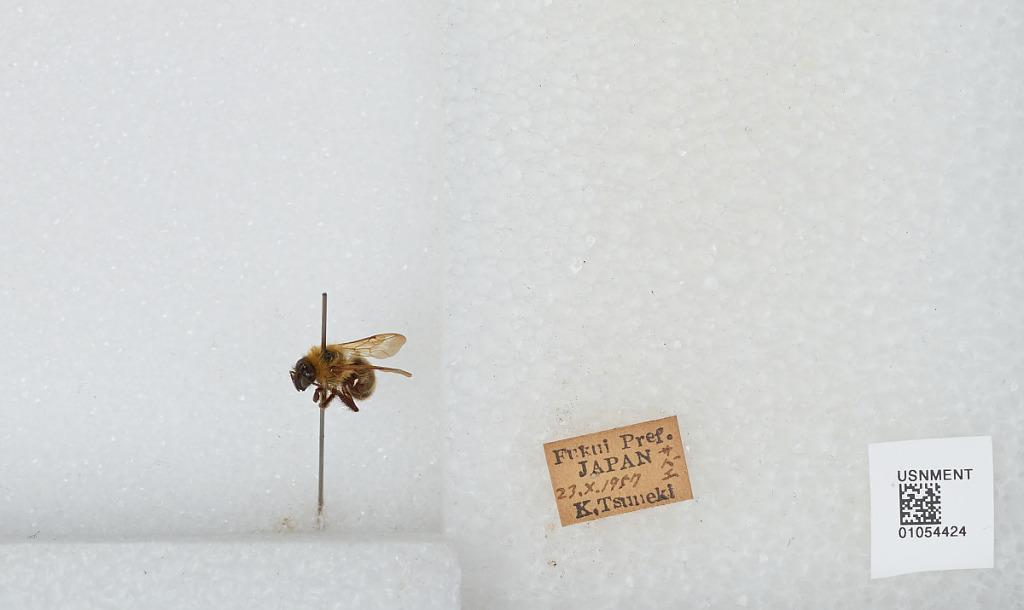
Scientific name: Bombus sp.
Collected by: K. Tsuneki
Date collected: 1957-10-23
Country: Japan
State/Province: Fukui